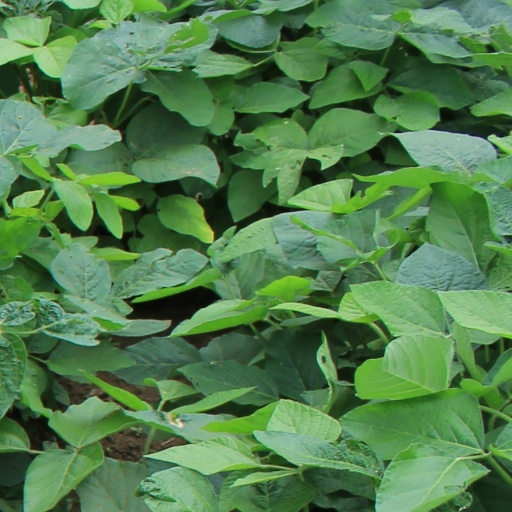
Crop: soybean